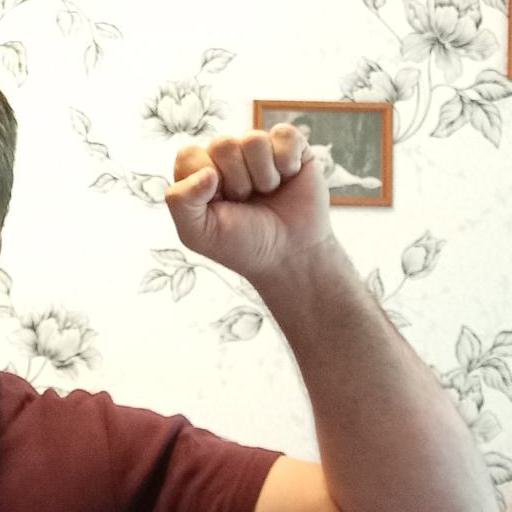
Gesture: fist